Robert E. Kelley

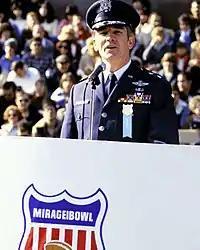
Kelley speaking at the Mirage Bowl in Japan in 1981

On his return from Southeast Asia in June 1970, Kelley became an operations staff officer in the tactics branch of fighter operations at Tactical Air Command's headquarters in Langley AFB, Virginia. His responsibilities included the Air-to-Air Weapons Evaluation program, Air Combat Maneuvering Instrumentation, Continental Operations Range and MCM 3-1 issues. From August 1972 to July 1973, he attended the National War College.